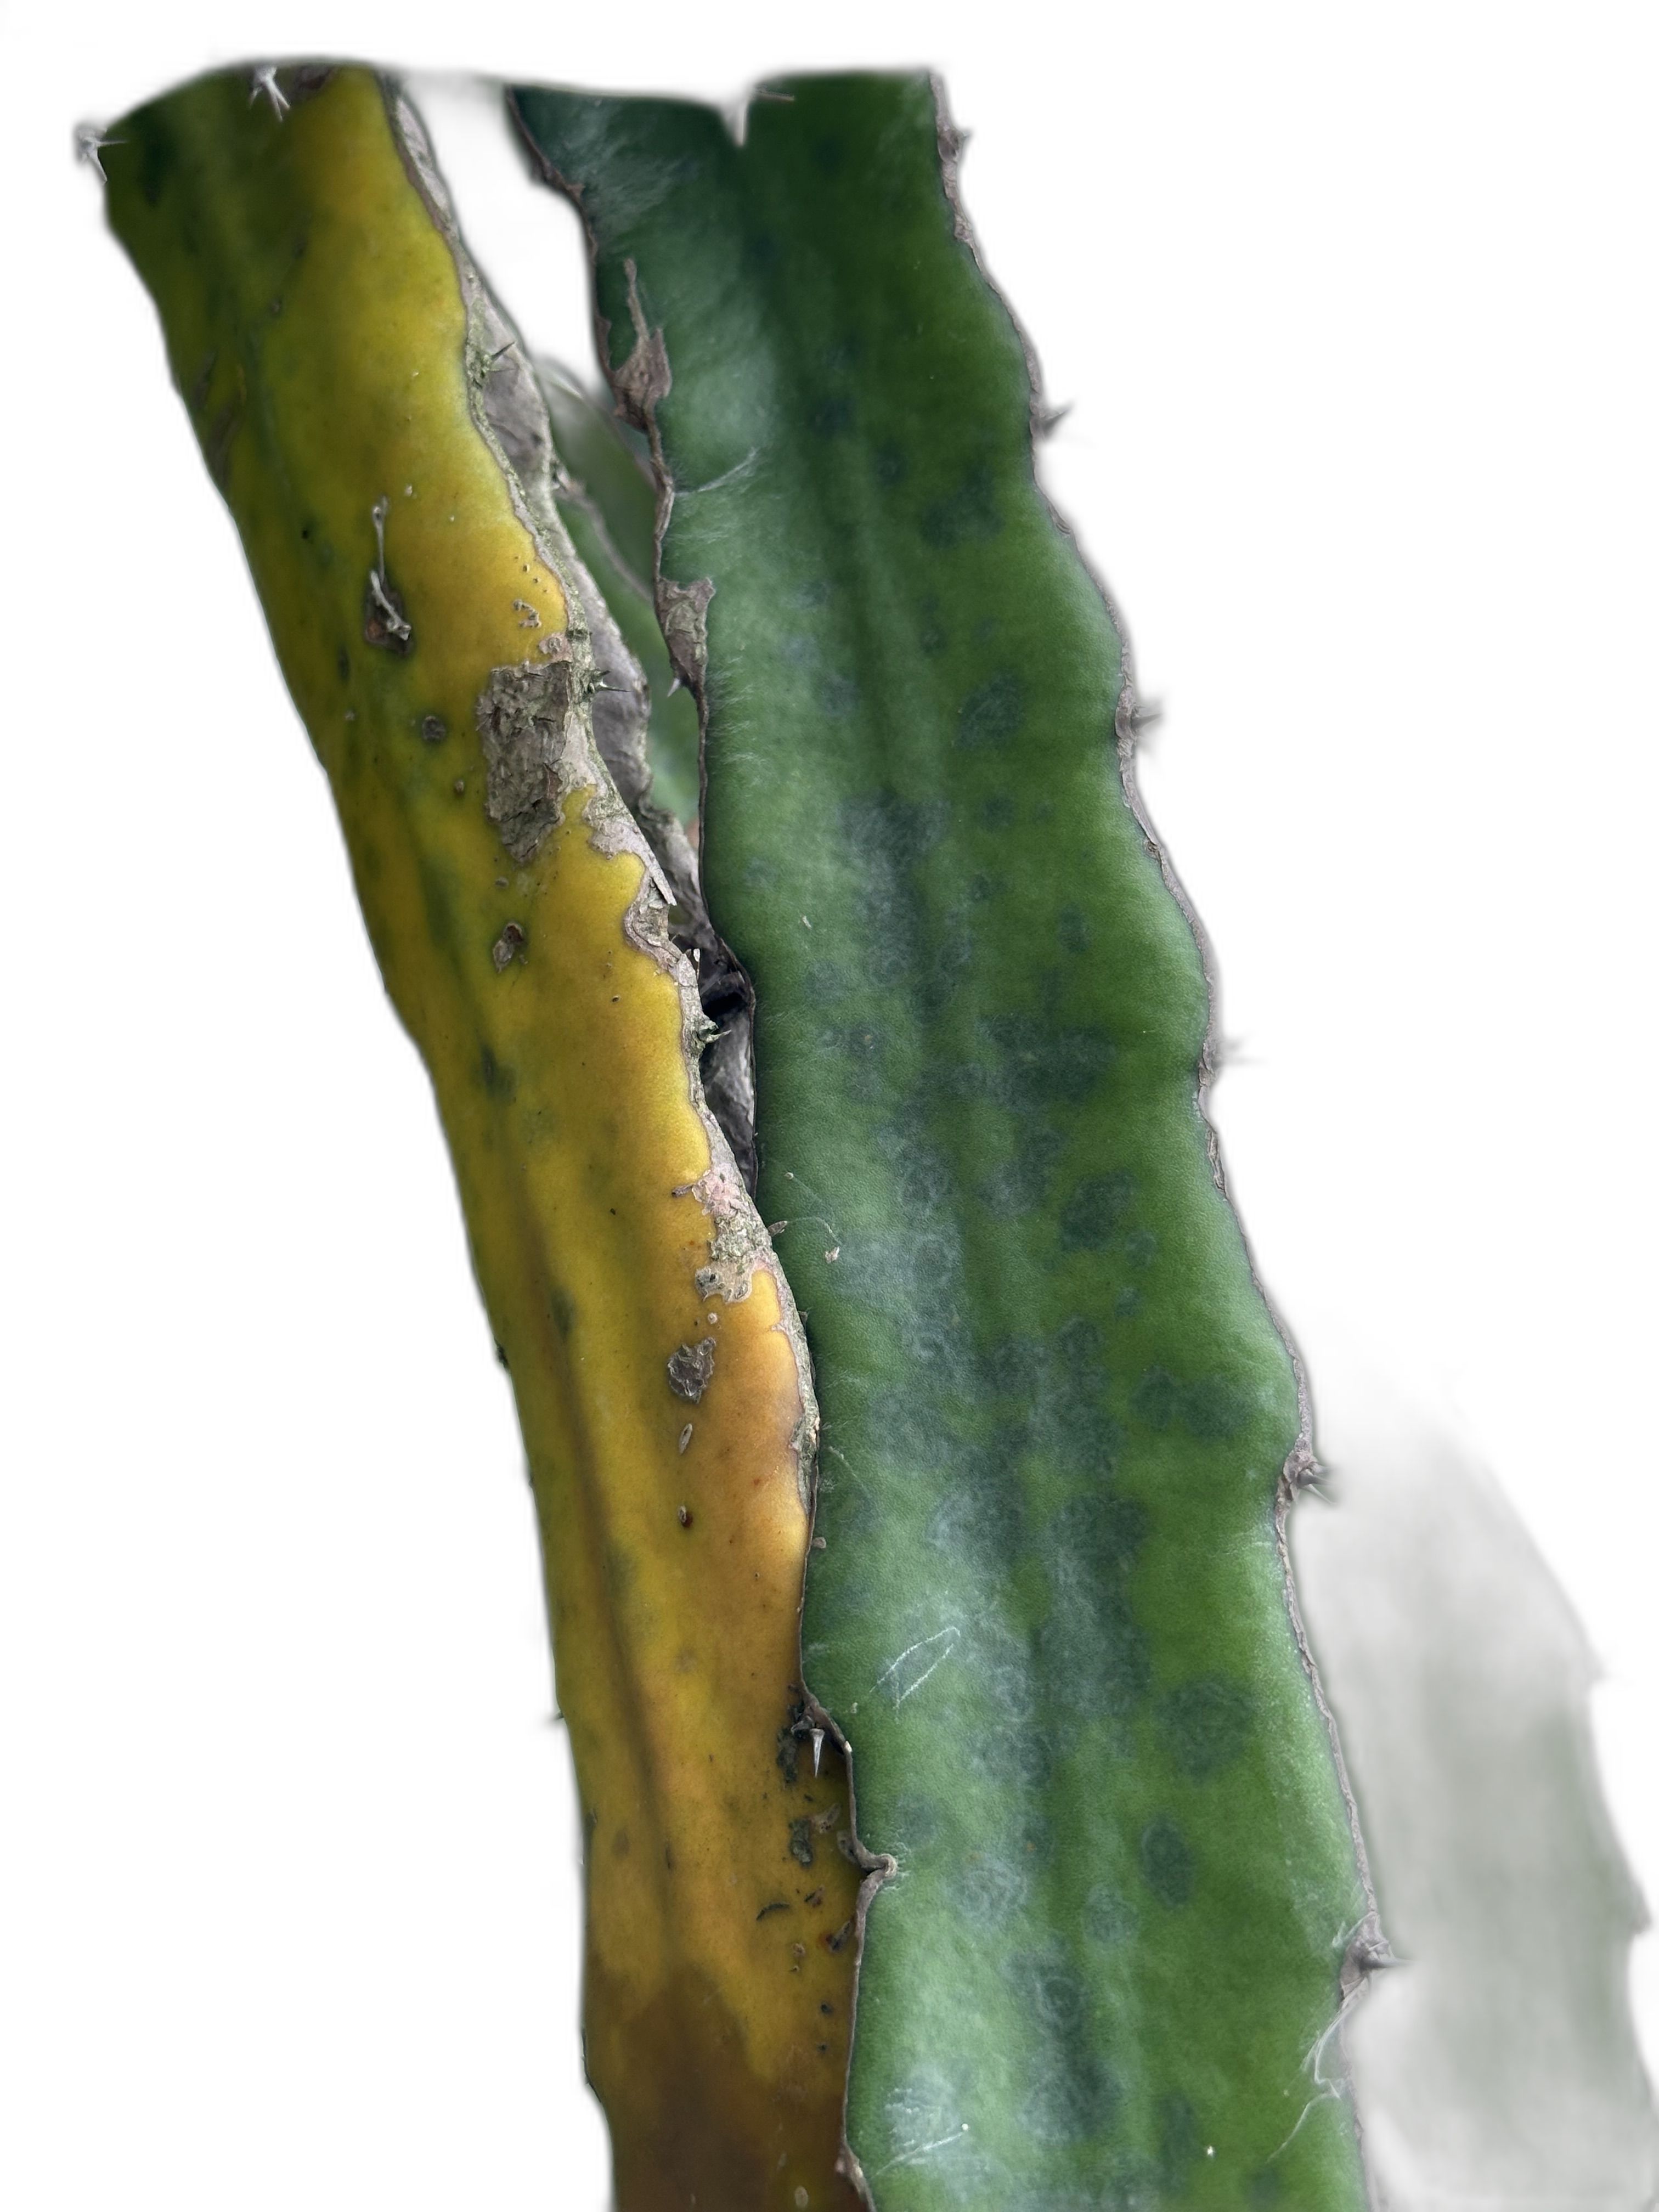
Label: Bad leaf